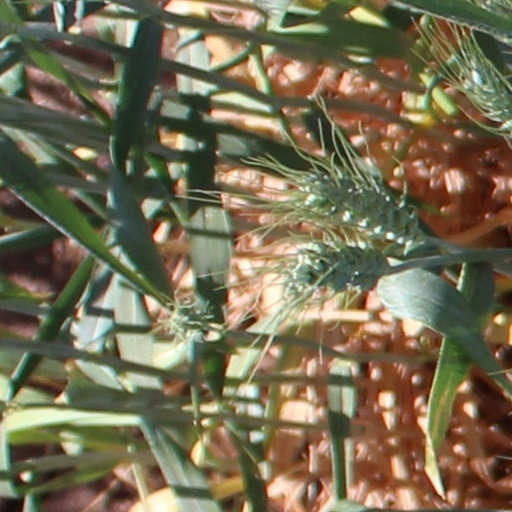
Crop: wheat